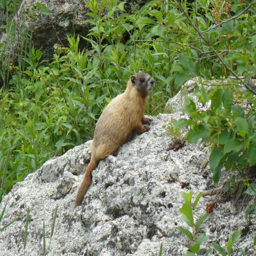
backpacking business along the trail .